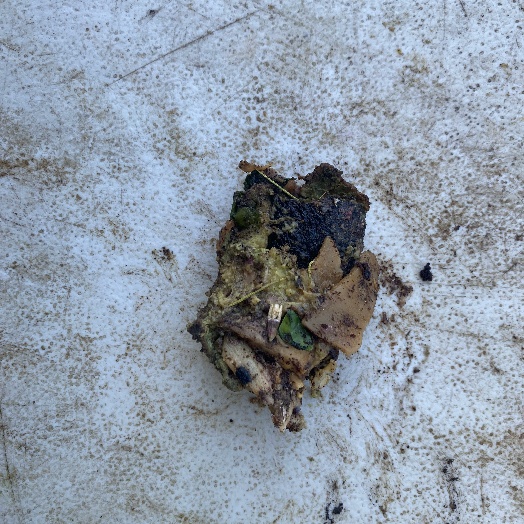
Label: Food Organics